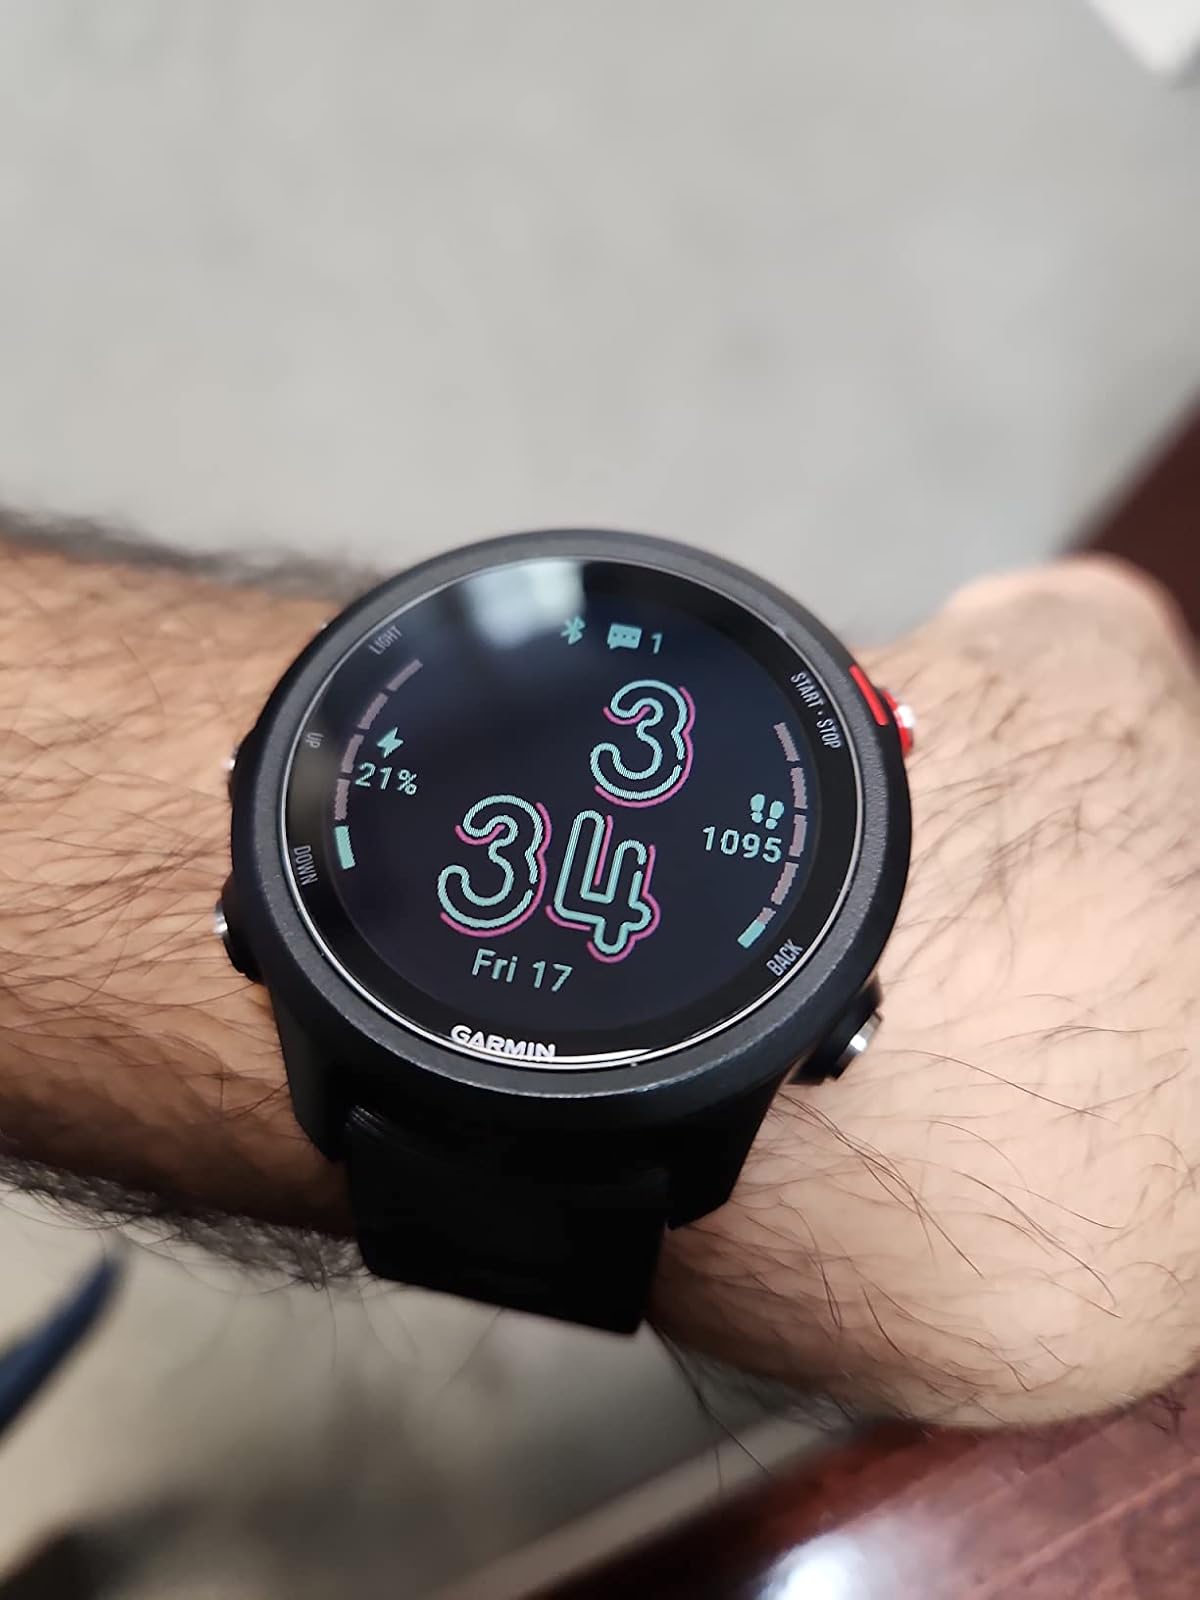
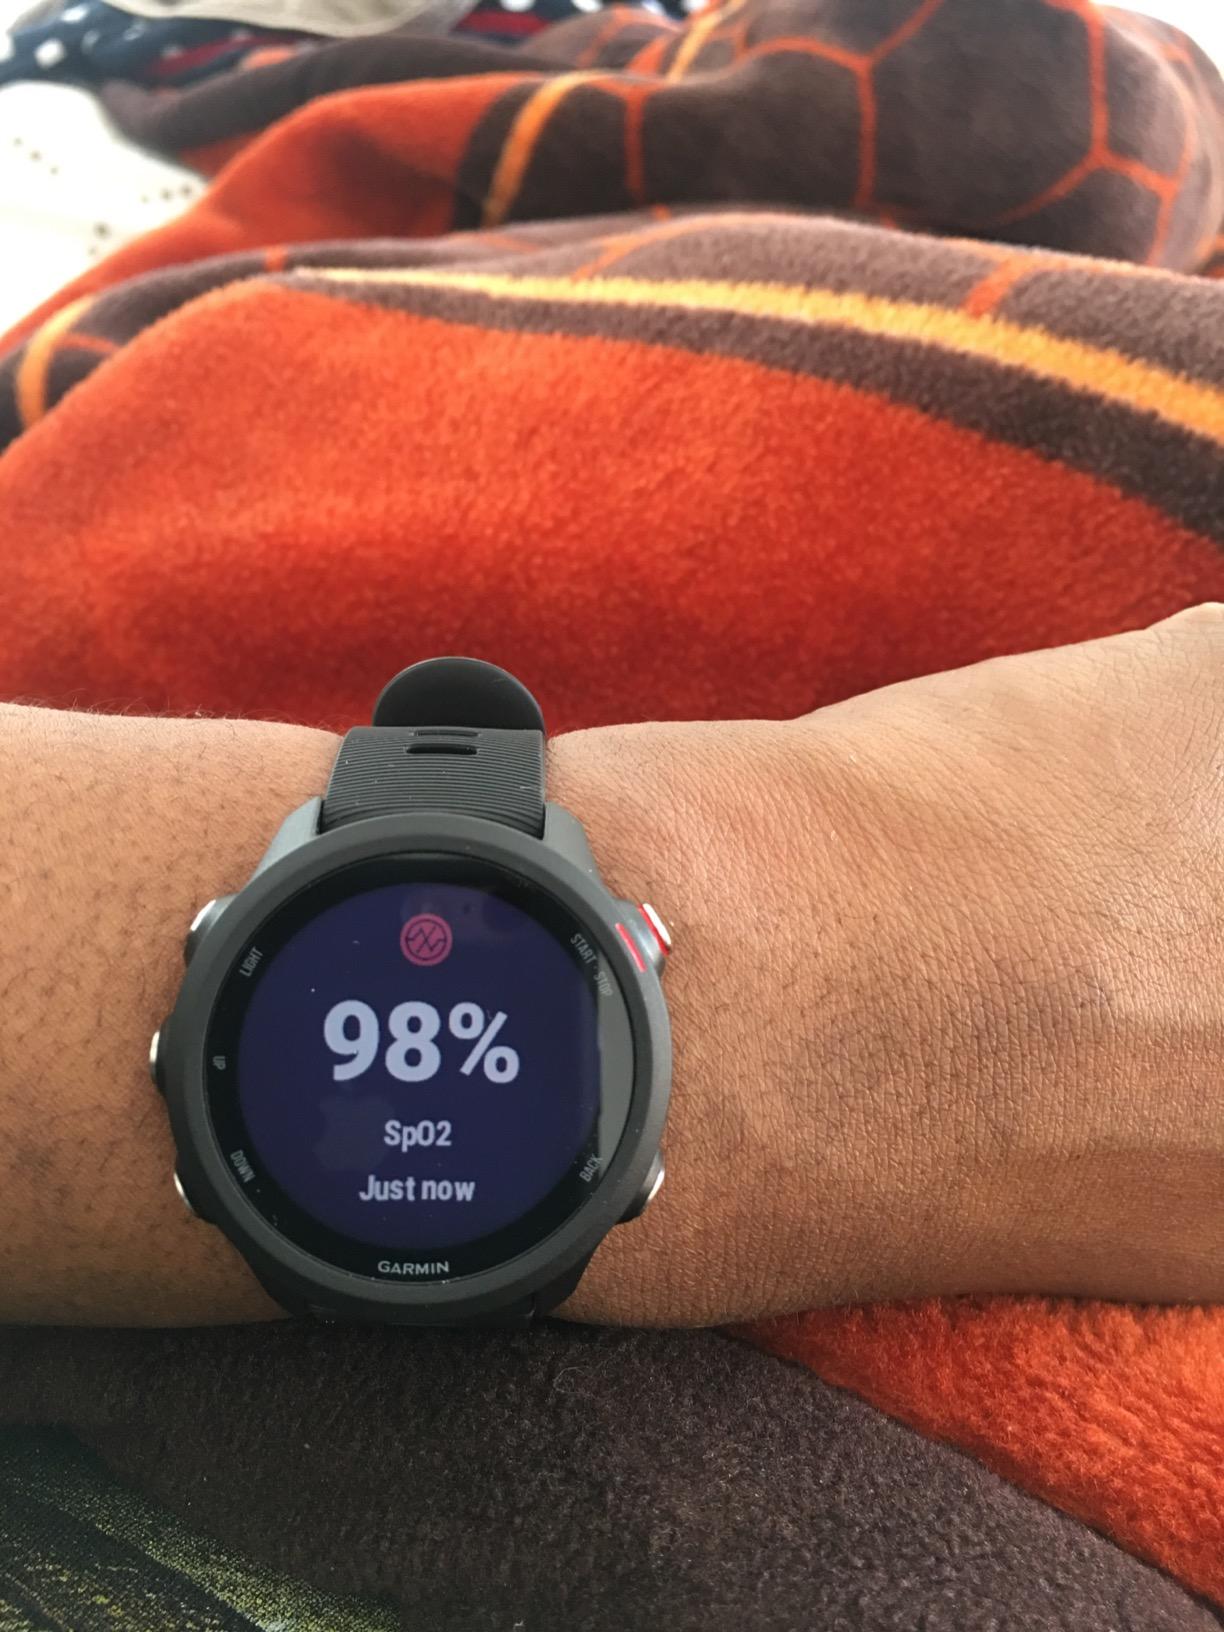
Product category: smartwatch
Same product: yes